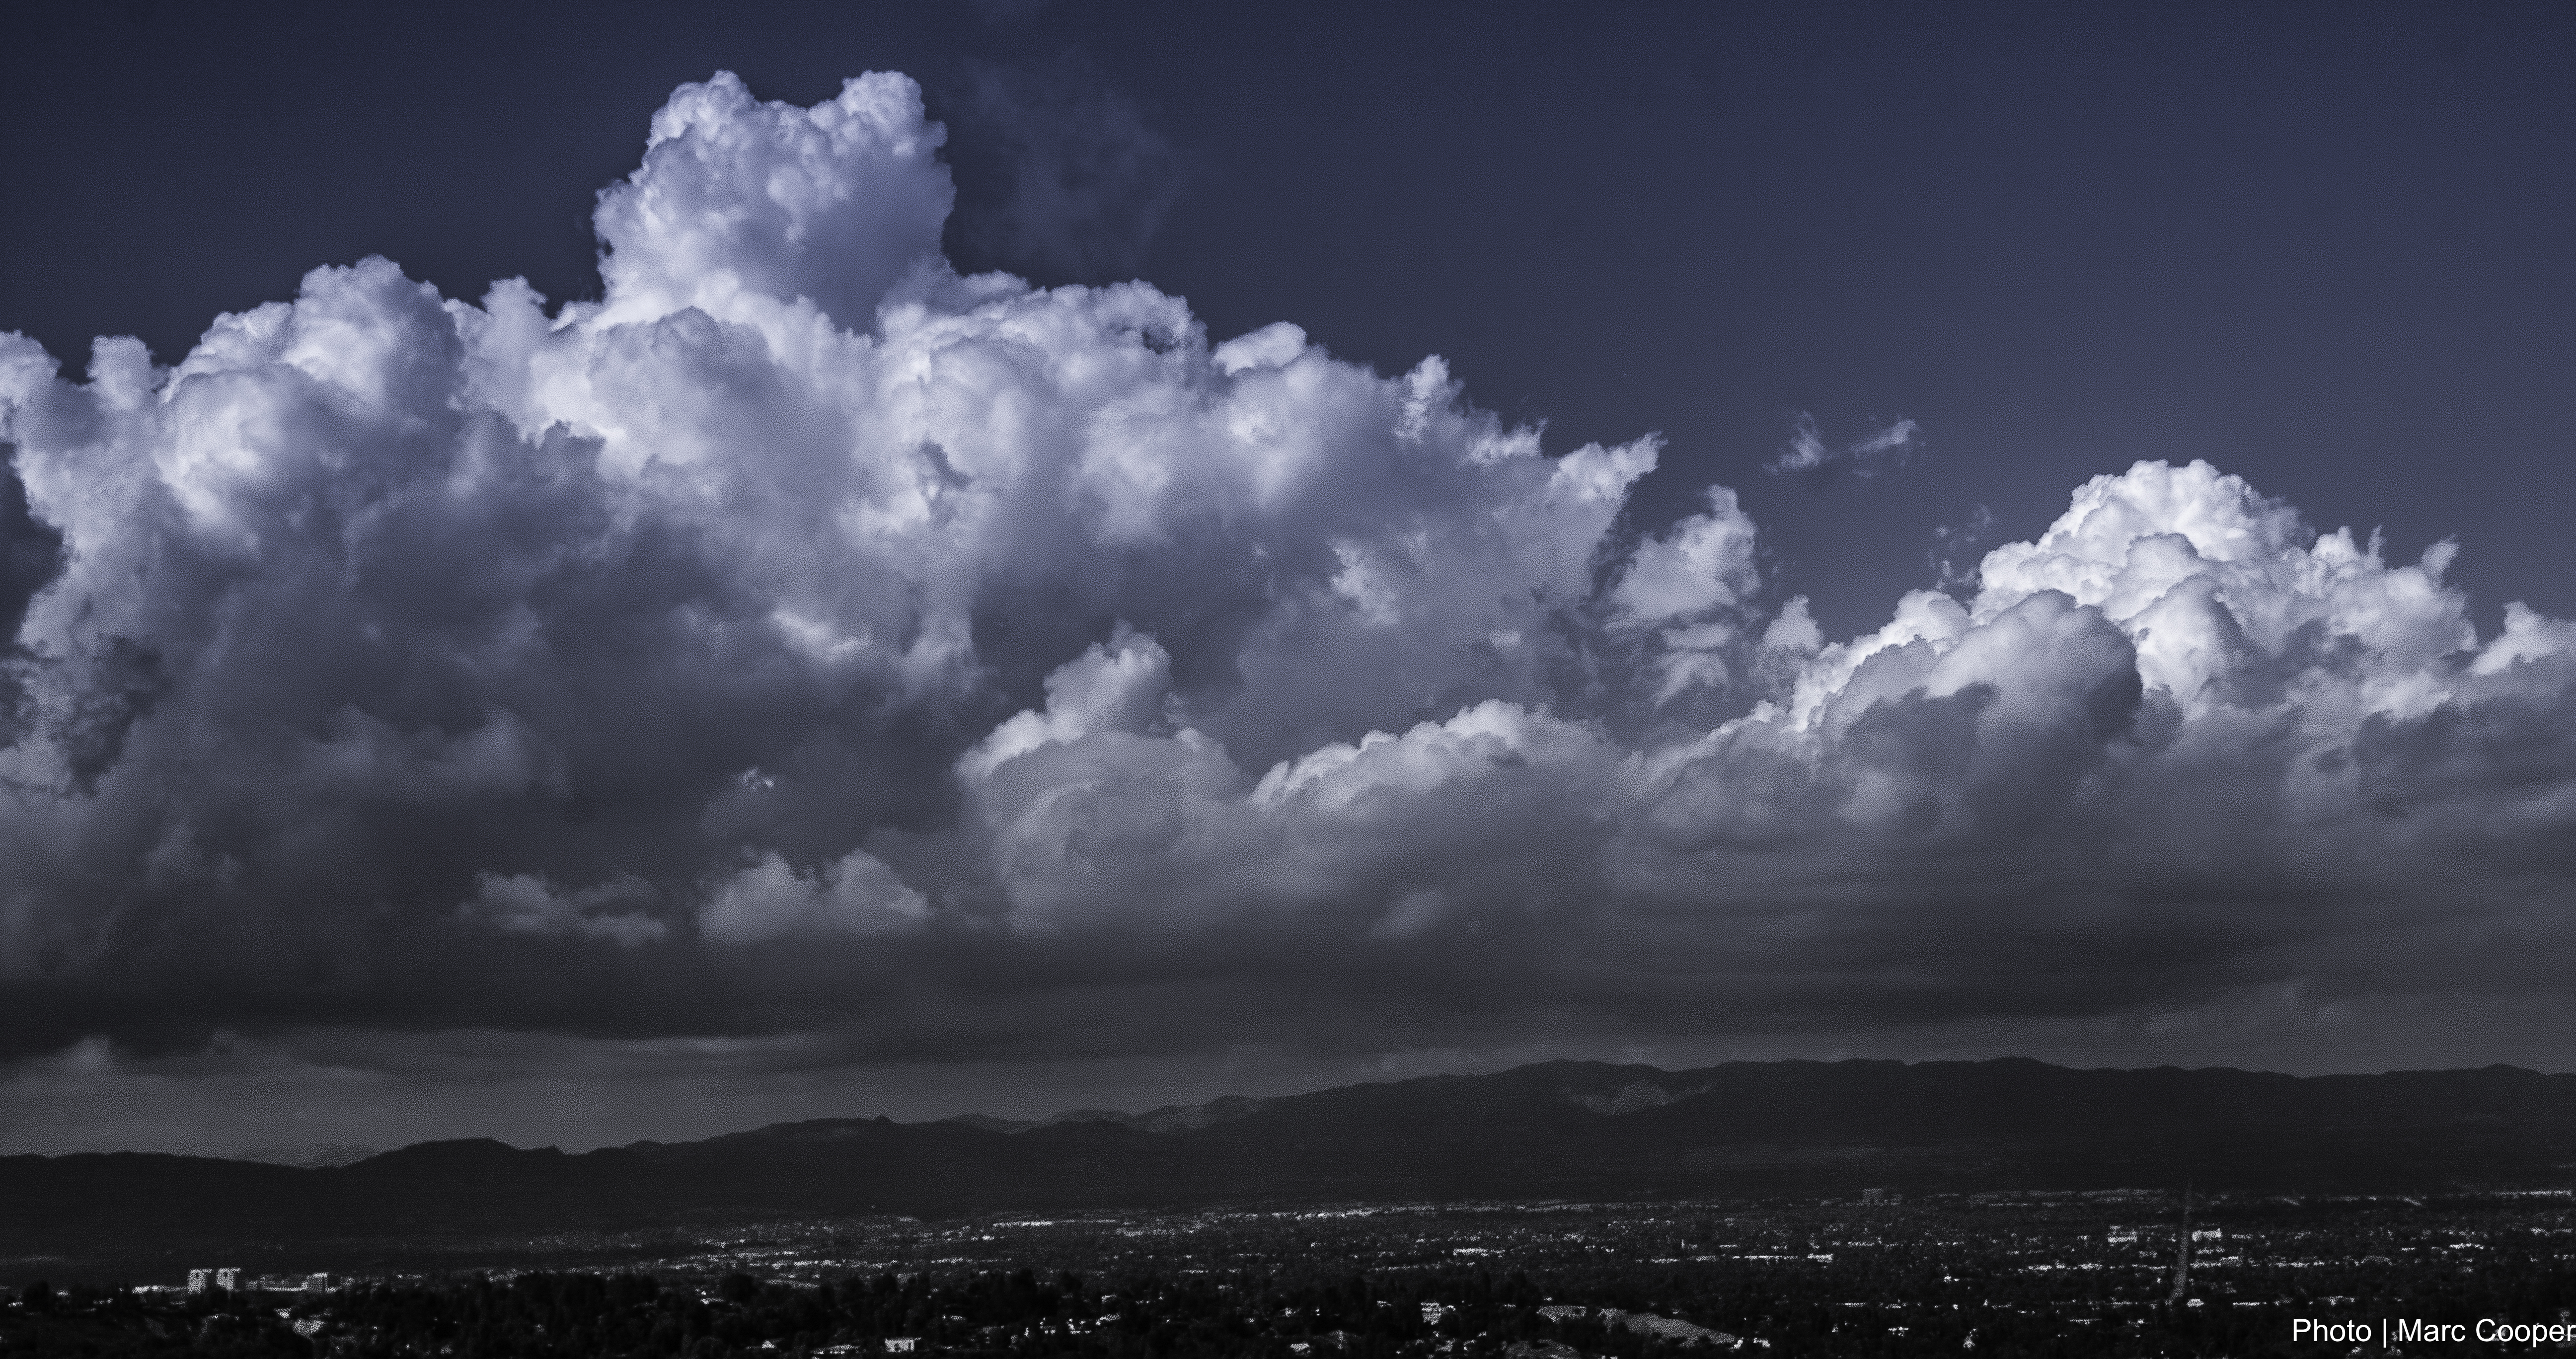
nature, horizon, cloud, black and white, sky, atmosphere, weather, storm, cumulus, monochrome, thunder, hills, clouds, mountains, thunderstorm, losangeles, santamonicamountains, sanfernandovalley, meteorological phenomenon, atmospheric phenomenon, geological phenomenon